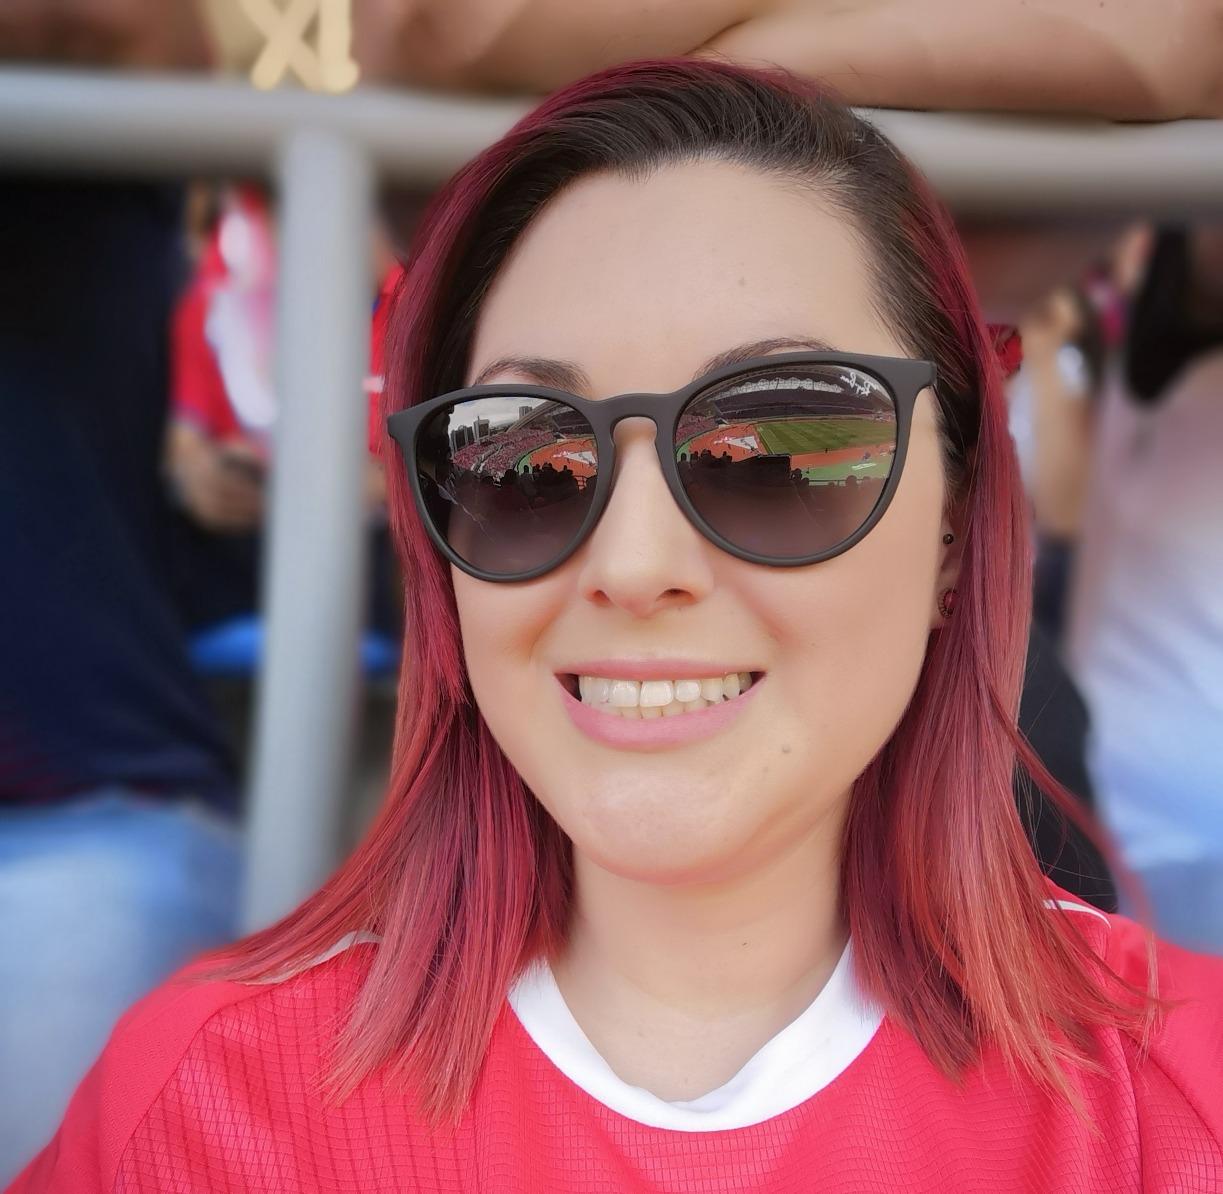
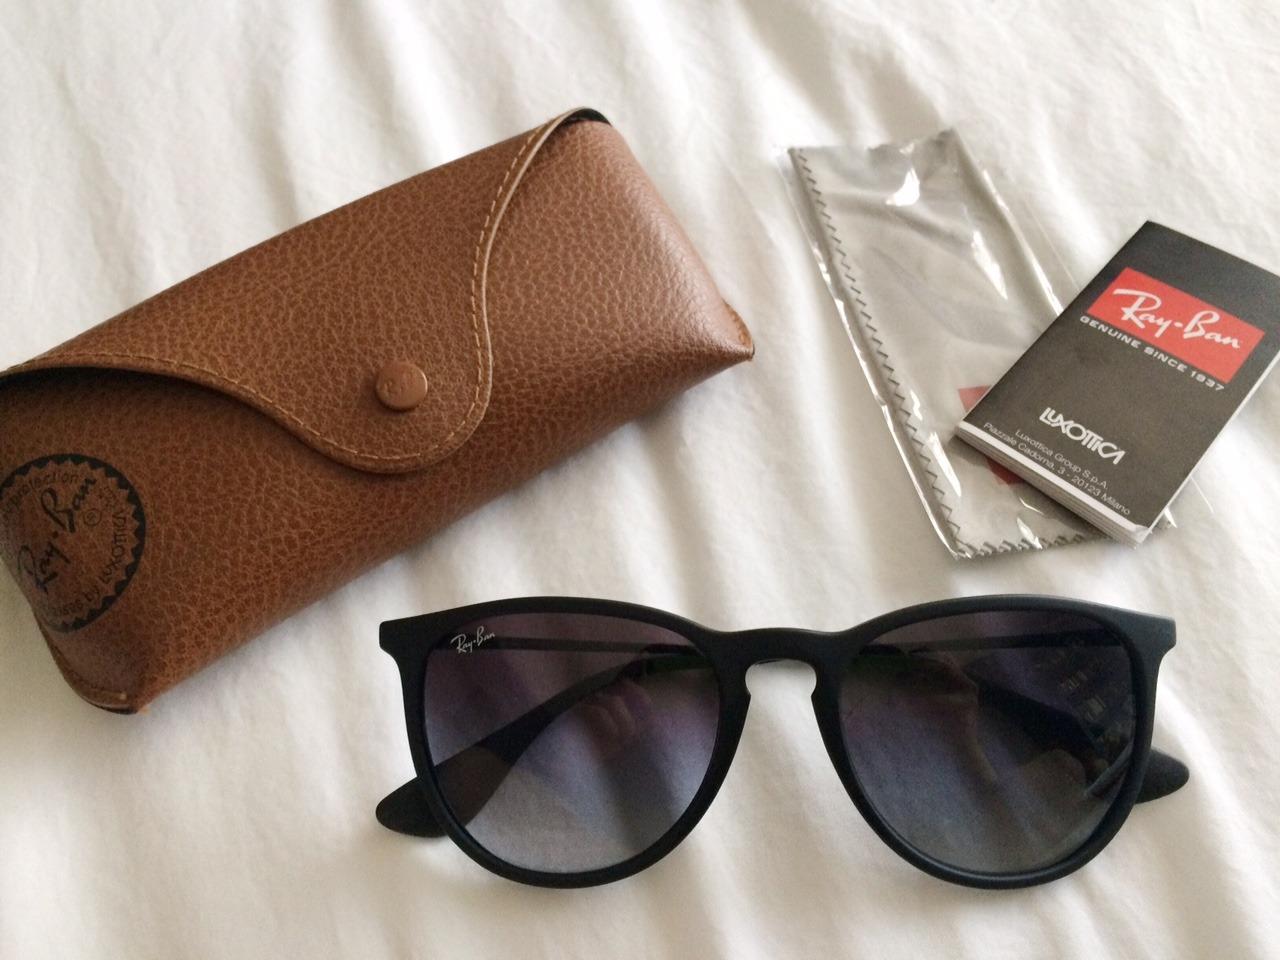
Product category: accessories_sunglasses
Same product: yes